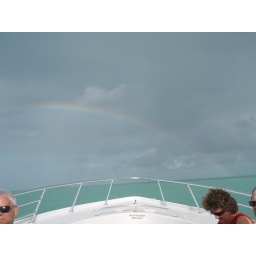
... blue birds fly, birds fly over the rainbow...